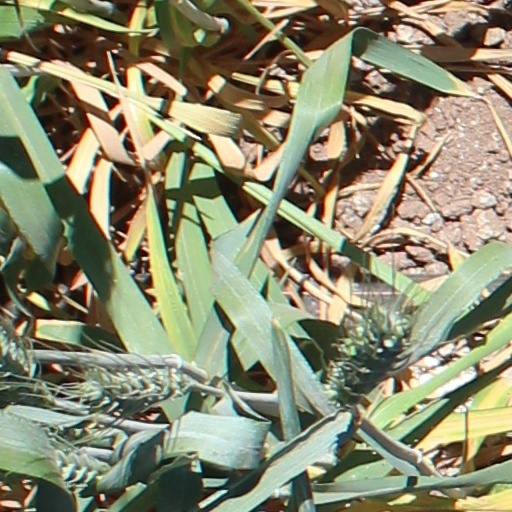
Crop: wheat